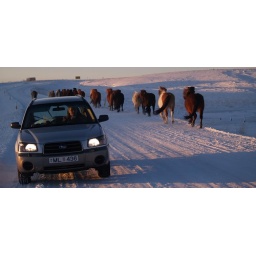
PC281814 Different types of horse power. Icelandic horses versus car in Iceland, snow, winter 2007